Parque Hundido

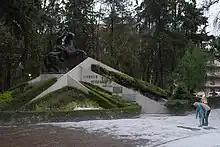
The Vicente Guerrero statue in June 2022

The main attraction is a floral clock, created by a prestigious watchmaker Relojes Centenario. It is located at the center of the park, near a flag pole (the highest point in the park) and at the end of a wide staircase that leads to Avenida de los Insurgentes via a small plaza named Plaza Dolores del Río, a tribute to one of the great divas of Hollywood and the Golden Age of Mexican cinema.